Counterattack

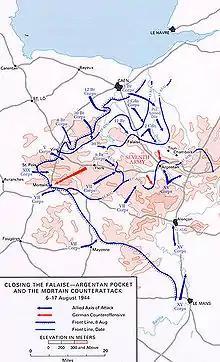
Closing the Falaise-Argentan Pocket and the Mortain counterattack 6–17 August 1944

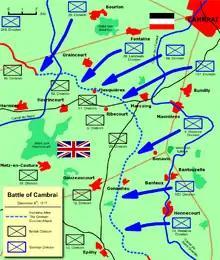
Map of the Battle of Cambrai – German counter-offensive

A counterattack is a tactic employed in response to an attack, with the term originating in "war games". The general objective is to negate or thwart the advantage gained by the enemy during attack, while the specific objectives typically seek to regain lost ground or destroy the attacking enemy (this may take the form of an opposing sports team or military units).